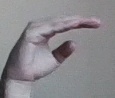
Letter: jeem